Les Misérables (2012 film)

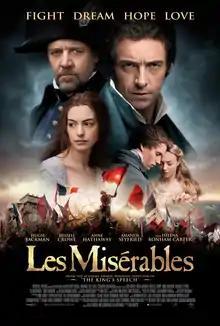
Theatrical release poster

is a 2012 epic period musical film directed by Tom Hooper from a screenplay by William Nicholson, Alain Boublil, Claude-Michel Schönberg, and Herbert Kretzmer. It is based on the stage musical of the same name by Schönberg, Boublil, and Jean-Marc Natel, which in turn is based on the 1862 novel "Les Misérables" by Victor Hugo. The film stars Hugh Jackman, Russell Crowe, Anne Hathaway, Eddie Redmayne, Amanda Seyfried, Helena Bonham Carter, and Sacha Baron Cohen, with Samantha Barks, Aaron Tveit, and Daniel Huttlestone in supporting roles. Set in France during the early nineteenth century, the film tells the story of Jean Valjean who, while being hunted for decades by the ruthless policeman Javert after breaking parole, agrees to care for a factory worker's daughter. The story reaches resolution against the background of the June Rebellion of 1832.